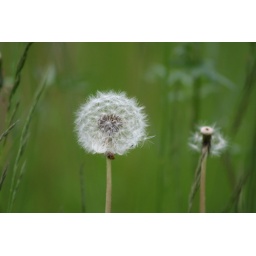
Dandelion in a green field